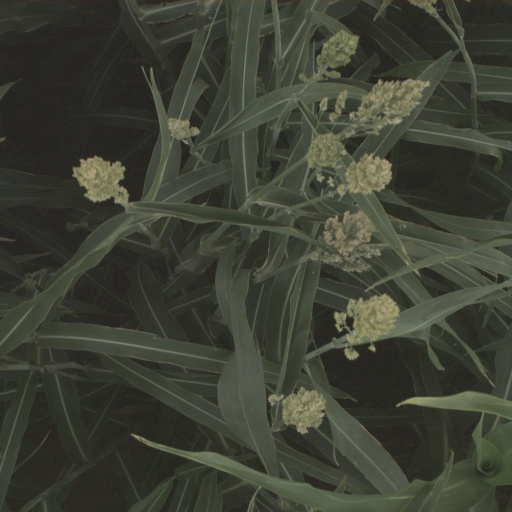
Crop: sorghum